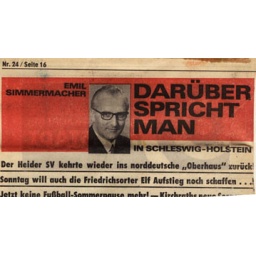
Photo byline for Emil's weekly column on provincial football in the weekly sports paper he edited, &amp;quot;Sport Magaphon&amp;quot;.